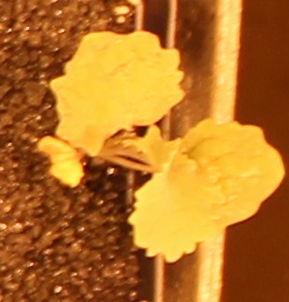
Label: Canola